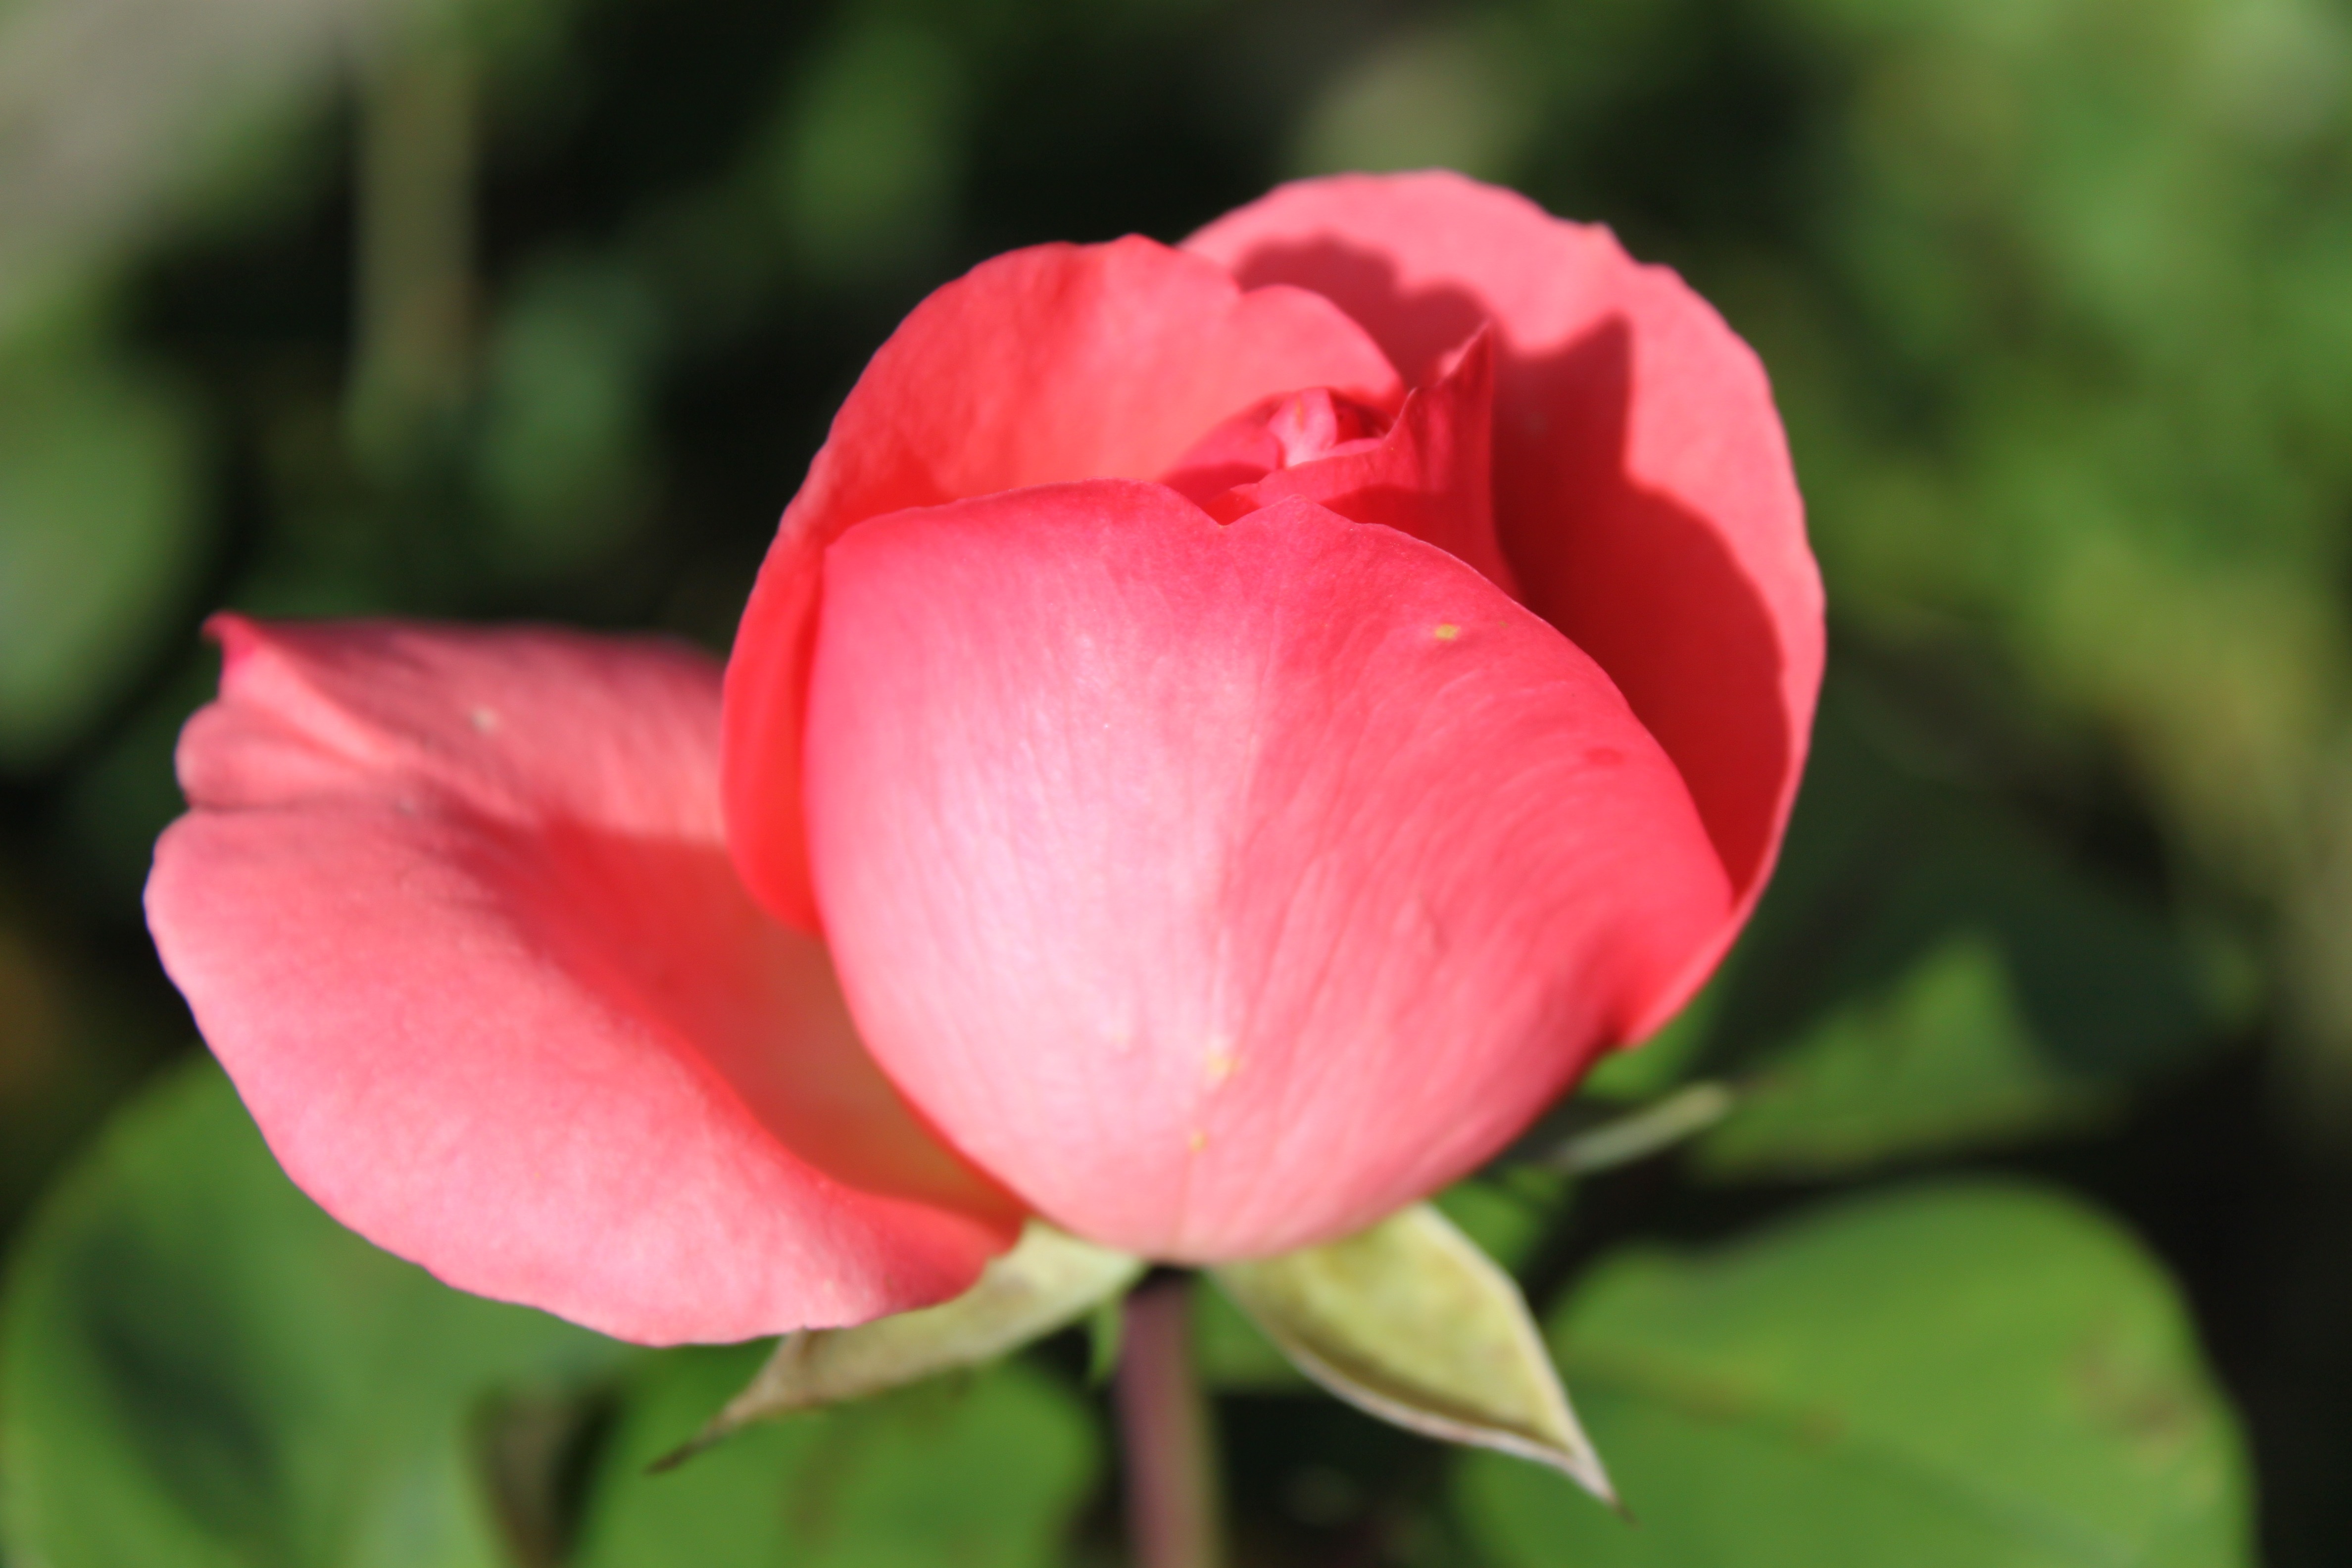
nature, blossom, plant, flower, petal, bloom, summer, love, rose, red, color, romance, pink, close, flora, floribunda, macro photography, flowering plant, garden roses, land plant